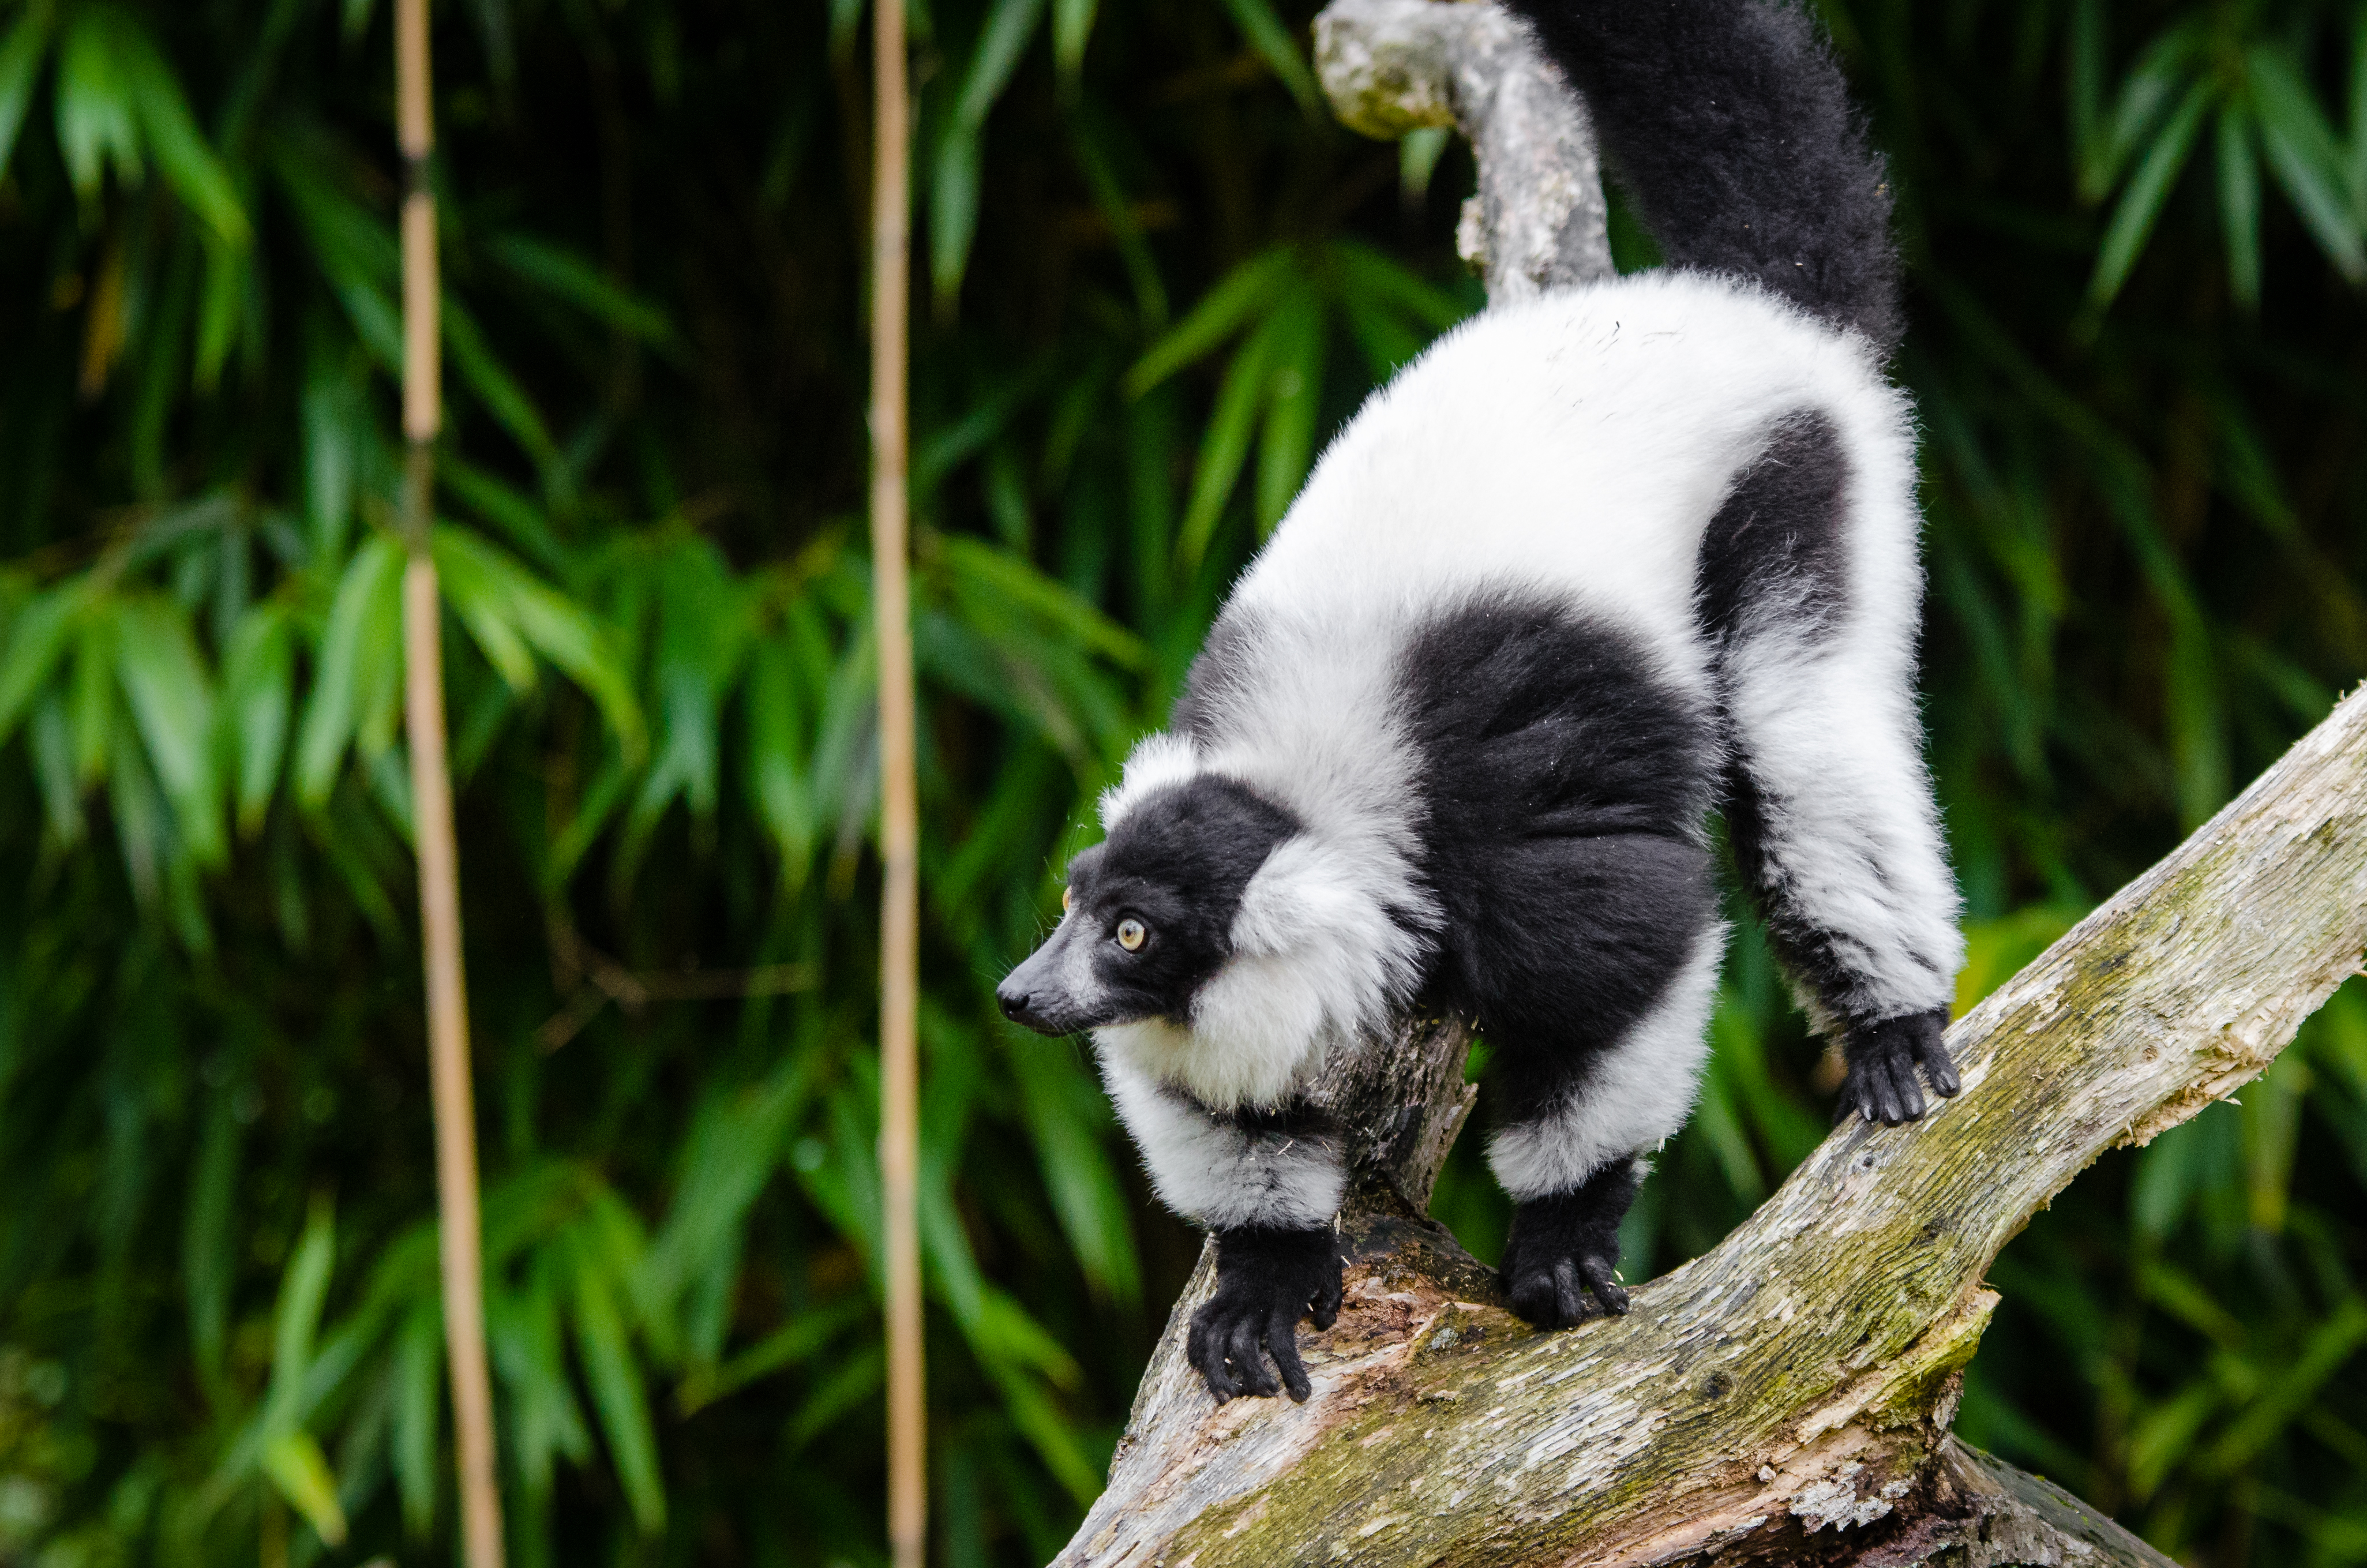
wildlife, zoo, mammal, fauna, primate, vertebrate, lemur, skunk, new world monkey